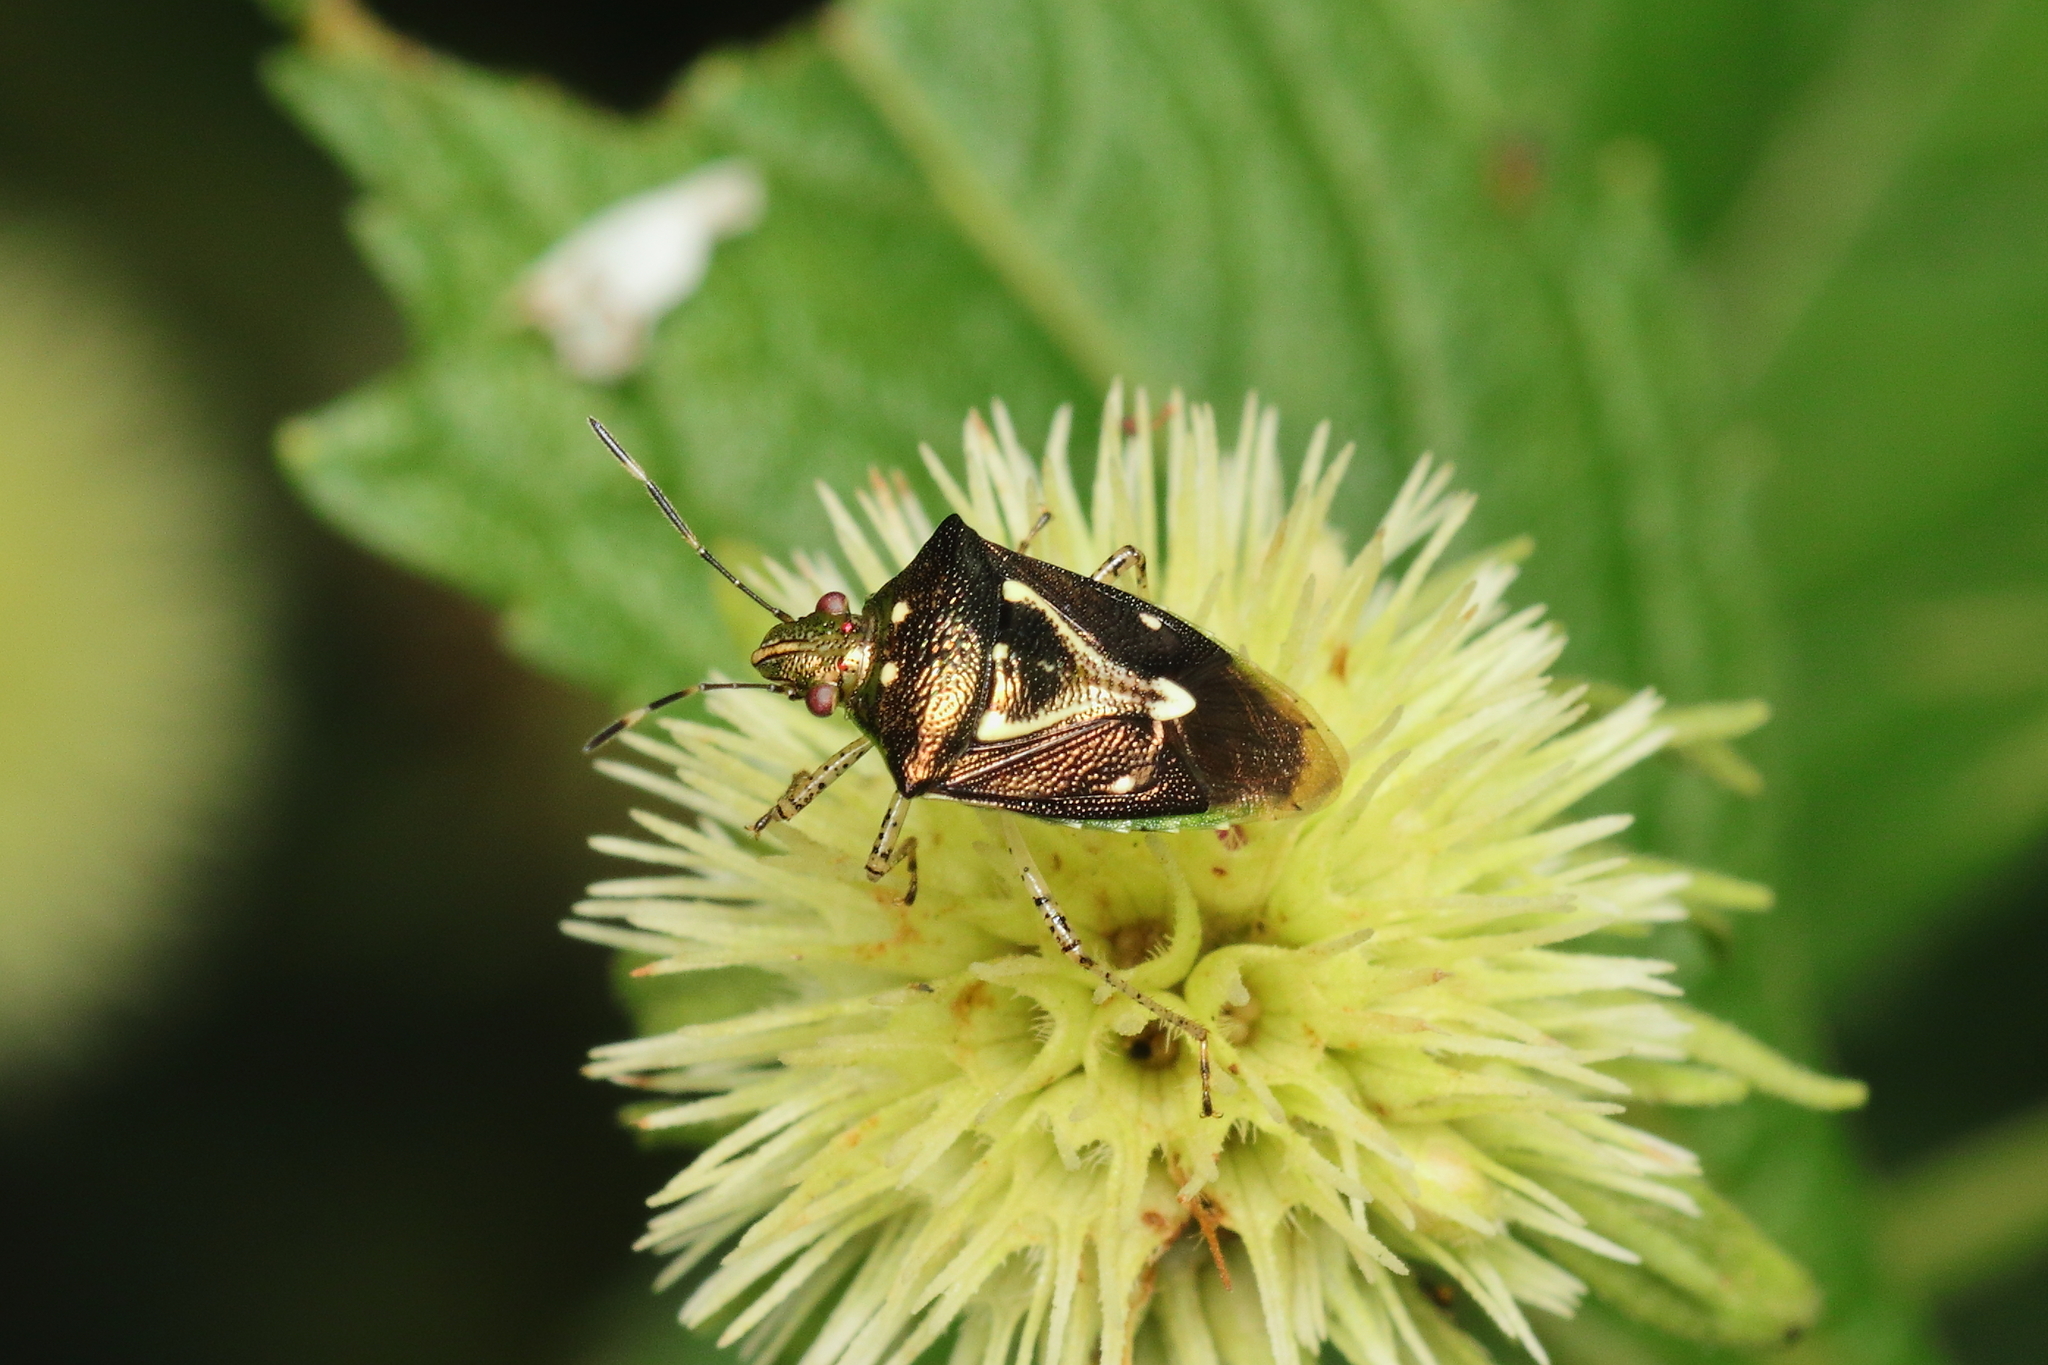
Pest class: stink_bug